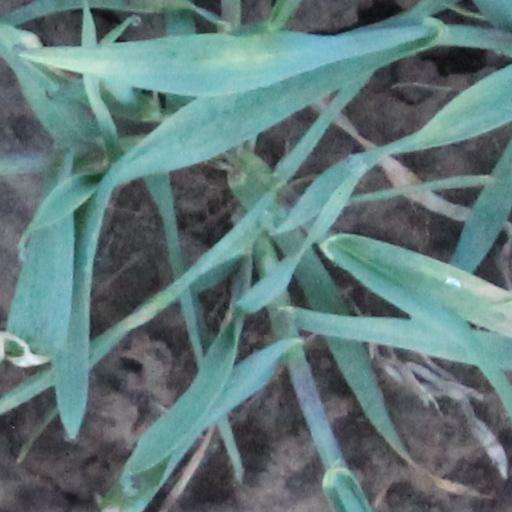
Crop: wheat